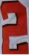
Number: 2